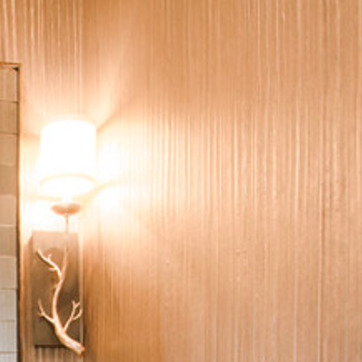
Material: wallpaper